Street name

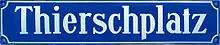
Street sign in Munich, Germany

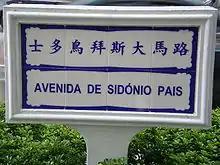
A bilingual sign in Macau with street name in both Chinese and Portuguese

A street name is an identifying name given to a street or road. In toponymic terminology, names of streets and roads are referred to as odonyms or hodonyms (from Ancient Greek 'road', and 'name', i.e., the Doric and Aeolic form of 'name'). The street name usually forms part of the address (though addresses in some parts of the world, notably most of Japan, make no reference to street names). Buildings are often given numbers along the street to further help identify them. Odonymy is the study of road names.